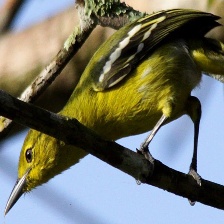
Species: COMMON IORA
Scientific name: AEGITHINA TIPHIA